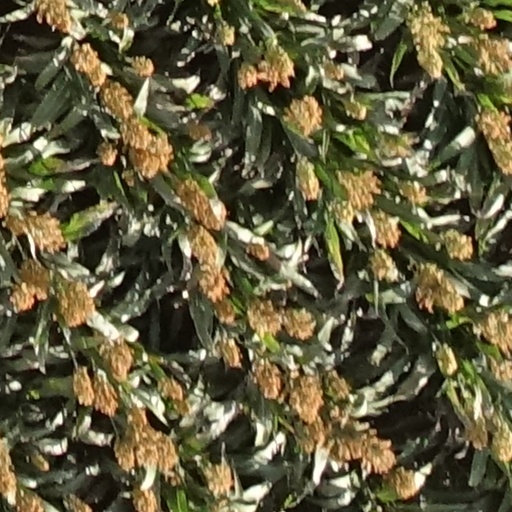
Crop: sorghum